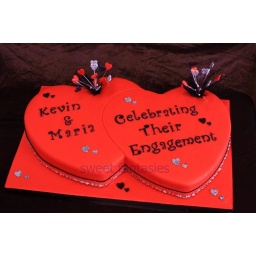
2 sponge hearts covered in red &amp;amp; decorated with red,black &amp;amp; silver glittered hearts